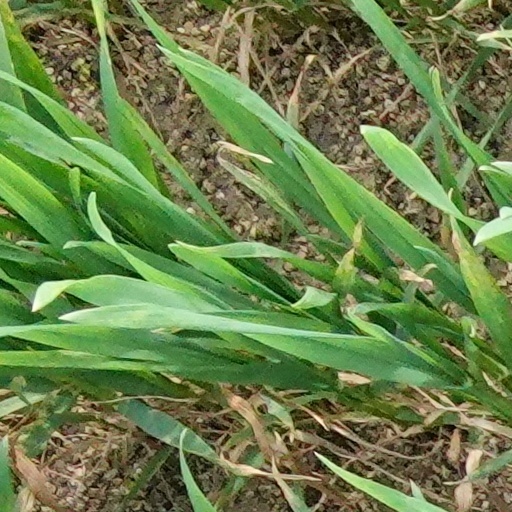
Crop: wheat